Roman Catholic Diocese of Bhagalpur

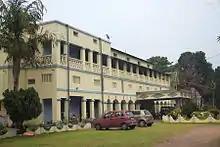
This was the first building where the Christian Settlement at Bhagalpur Diocese began

The Roman Catholic Diocese of Bhagalpur is a diocese located in the city of Bhagalpur in the ecclesiastical province of Patna in India.